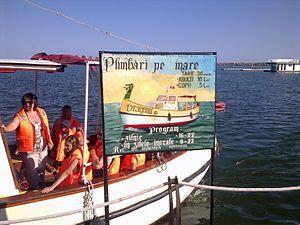
Mangalia est une ville balnéaire et industrielle de 45 000 habitants à l'année, le triple l'été, et un port de la côte roumaine sur la mer Noire, dans le județ de Constanța et dans la région historique de Dobrogée.